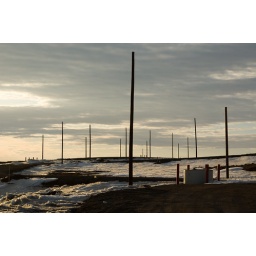
Phase 2 of the City's Sustainable Arctic Subdivision. Interesting to see the poles and roads in but no houses yet!